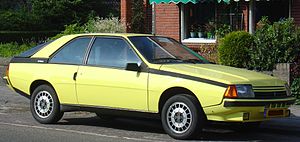
Renault Fuego / Modelhistorie / Facelift
Renault Fuego (1984−1985)
Renault Fuego var en coupé fra bilfabrikanten Renault, som i Europa blev bygget mellem marts 1980 og oktober 1985, og i Sydamerika fra midten af 1982 til slutningen af 1992. Bilen var baseret på Renault 18.